Mobile World Congress

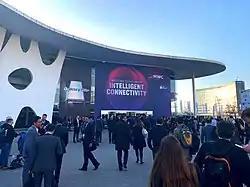
Entrance of MWC Barcelona 2019

MWC Barcelona (formerly but still commonly referred to as Mobile World Congress) is an annual trade show dedicated to the mobile communications industry.